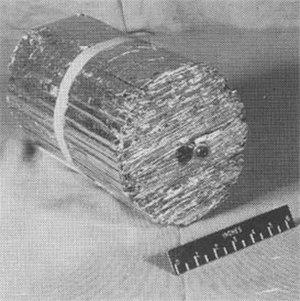
Beacon est l'un des premiers programmes de satellites américains, de type satellite ballon. Ses objectifs étaient d'étudier la densité atmosphérique à l'altitude orbitale des satellites et de lancer le premier satellite aux États-Unis visible à l'œil nu. Les problèmes au lancement ont entraîné l'échec des deux tentatives.